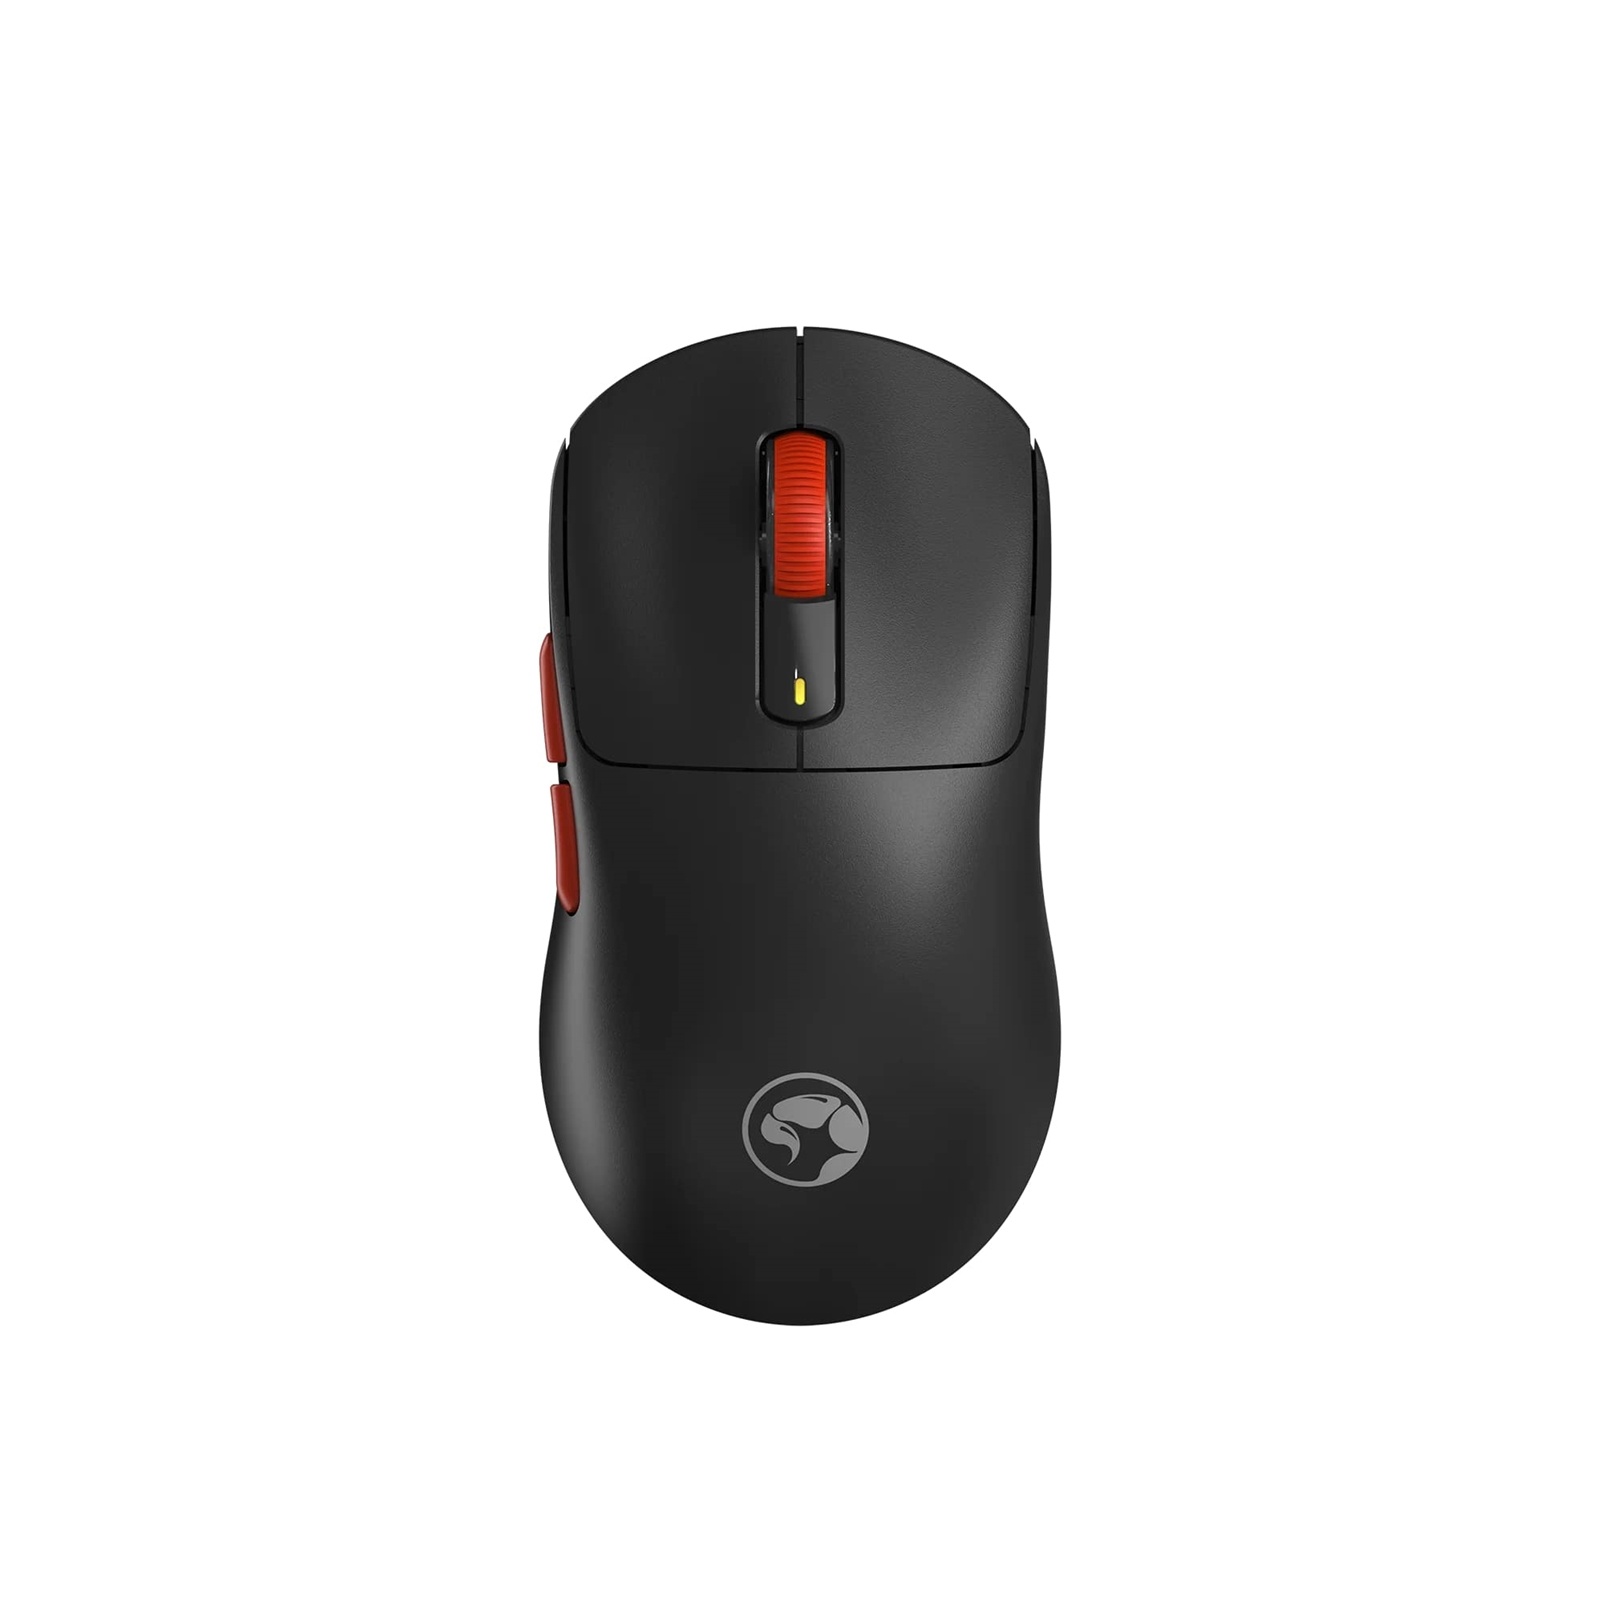
Marvo Scorpion Niro 60 Wireless and Bluetooth USB-C Rechargeable Gaming Mouse (Black)
Introducing Niro 60: Tri-Mode Precision Mouse Discover seamless control with the Niro 60, a versatile mouse offering wired, 2.4G wireless, and Bluetooth modes. Perfect for both work and play, it combines precision, durability, and comfort in a lightweight, portable design. Tri-Mode Connectivity Effortlessly switch between wired, 2.4G wireless, and Bluetooth connectivity to suit any setup. The USB-C wired connection ensures reliable performance, while wireless options offer flexibility for mobile use and multi-device switching. High-Performance Sensor and DPI Customization Featuring a Pixart 3311 sensor, this mouse provides DPI settings from 800 up to 12,000, allowing you to fine-tune sensitivity to your exact preferences. Whether navigating documents or gaming, enjoy precise tracking with no compromise on responsiveness. Built to Last Equipped with switches rated for 50 million clicks, the Niro 60 is designed for durability and longevity, perfect for extended use. Enhanced Responsiveness With a high pulling rate of 125Hz in Bluetooth mode and 1000Hz in wired and 2.4G wireless modes, experience smooth and consistent responsiveness across all tasks. Compact and Lightweight Weighing just 55g, this mouse is easy to maneuver and ideal for on-the-go use. The 1.5m braided Type-C cable with a magnetic ring provides convenience and stability when using the wired mode. Take Control with Software Customization Enjoy added functionality with dedicated software, allowing you to personalize settings and create shortcuts for a streamlined experience. Upgrade Your Experience Whether for productivity or gaming, the Niro 60 combines tri-mode connectivity, customizable DPI, and reliable performance in a compact, durable design that fits perfectly into any setup. Features 6D Wired & 2.4G wireless & bluetooth mouse Sensor: Pixart 3311 DPI: 800-1200-2400-3200-5000-12000 Switch Type: 50 million times Battery Capacity: 300mah Pulling rate: BT 125HZ Wire+2.4G 1000HZ 1.5m type C detachable braided cable with magnet ring With Software weight :55 g ±3
Brand: Marvo
Category: Electronics > Electronics Accessories > Computer Components > Input Devices > Mice & Trackballs